J. Ernest Wharton

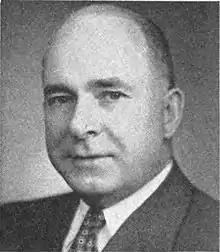
From 1963's "Pocket Congressional Directory of the Eighty-Eighth Congress"

James Ernest Wharton (October 4, 1899January 19, 1990) was an American attorney and politician. A Republican, he served as a member of the United States House of Representatives from New York from 1951 to 1965.